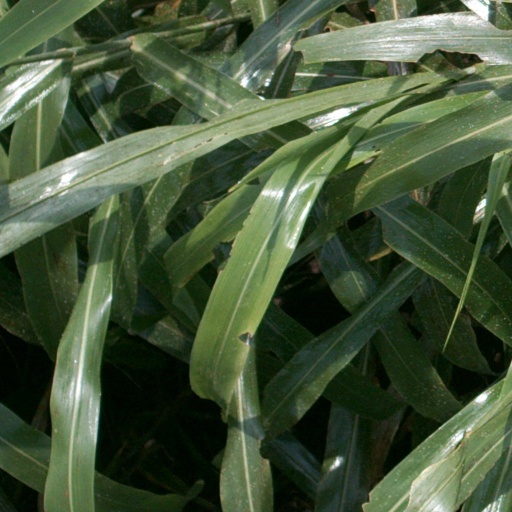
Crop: sorghum